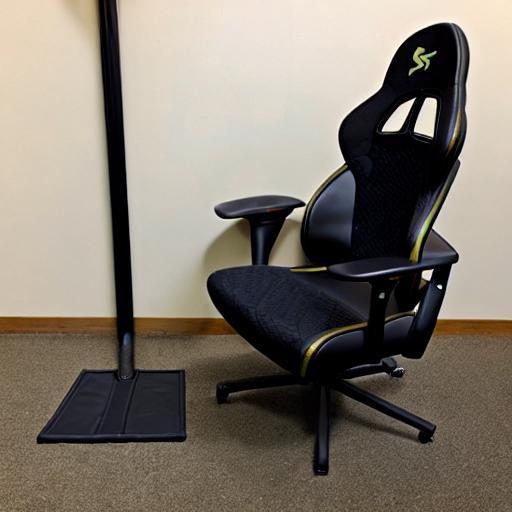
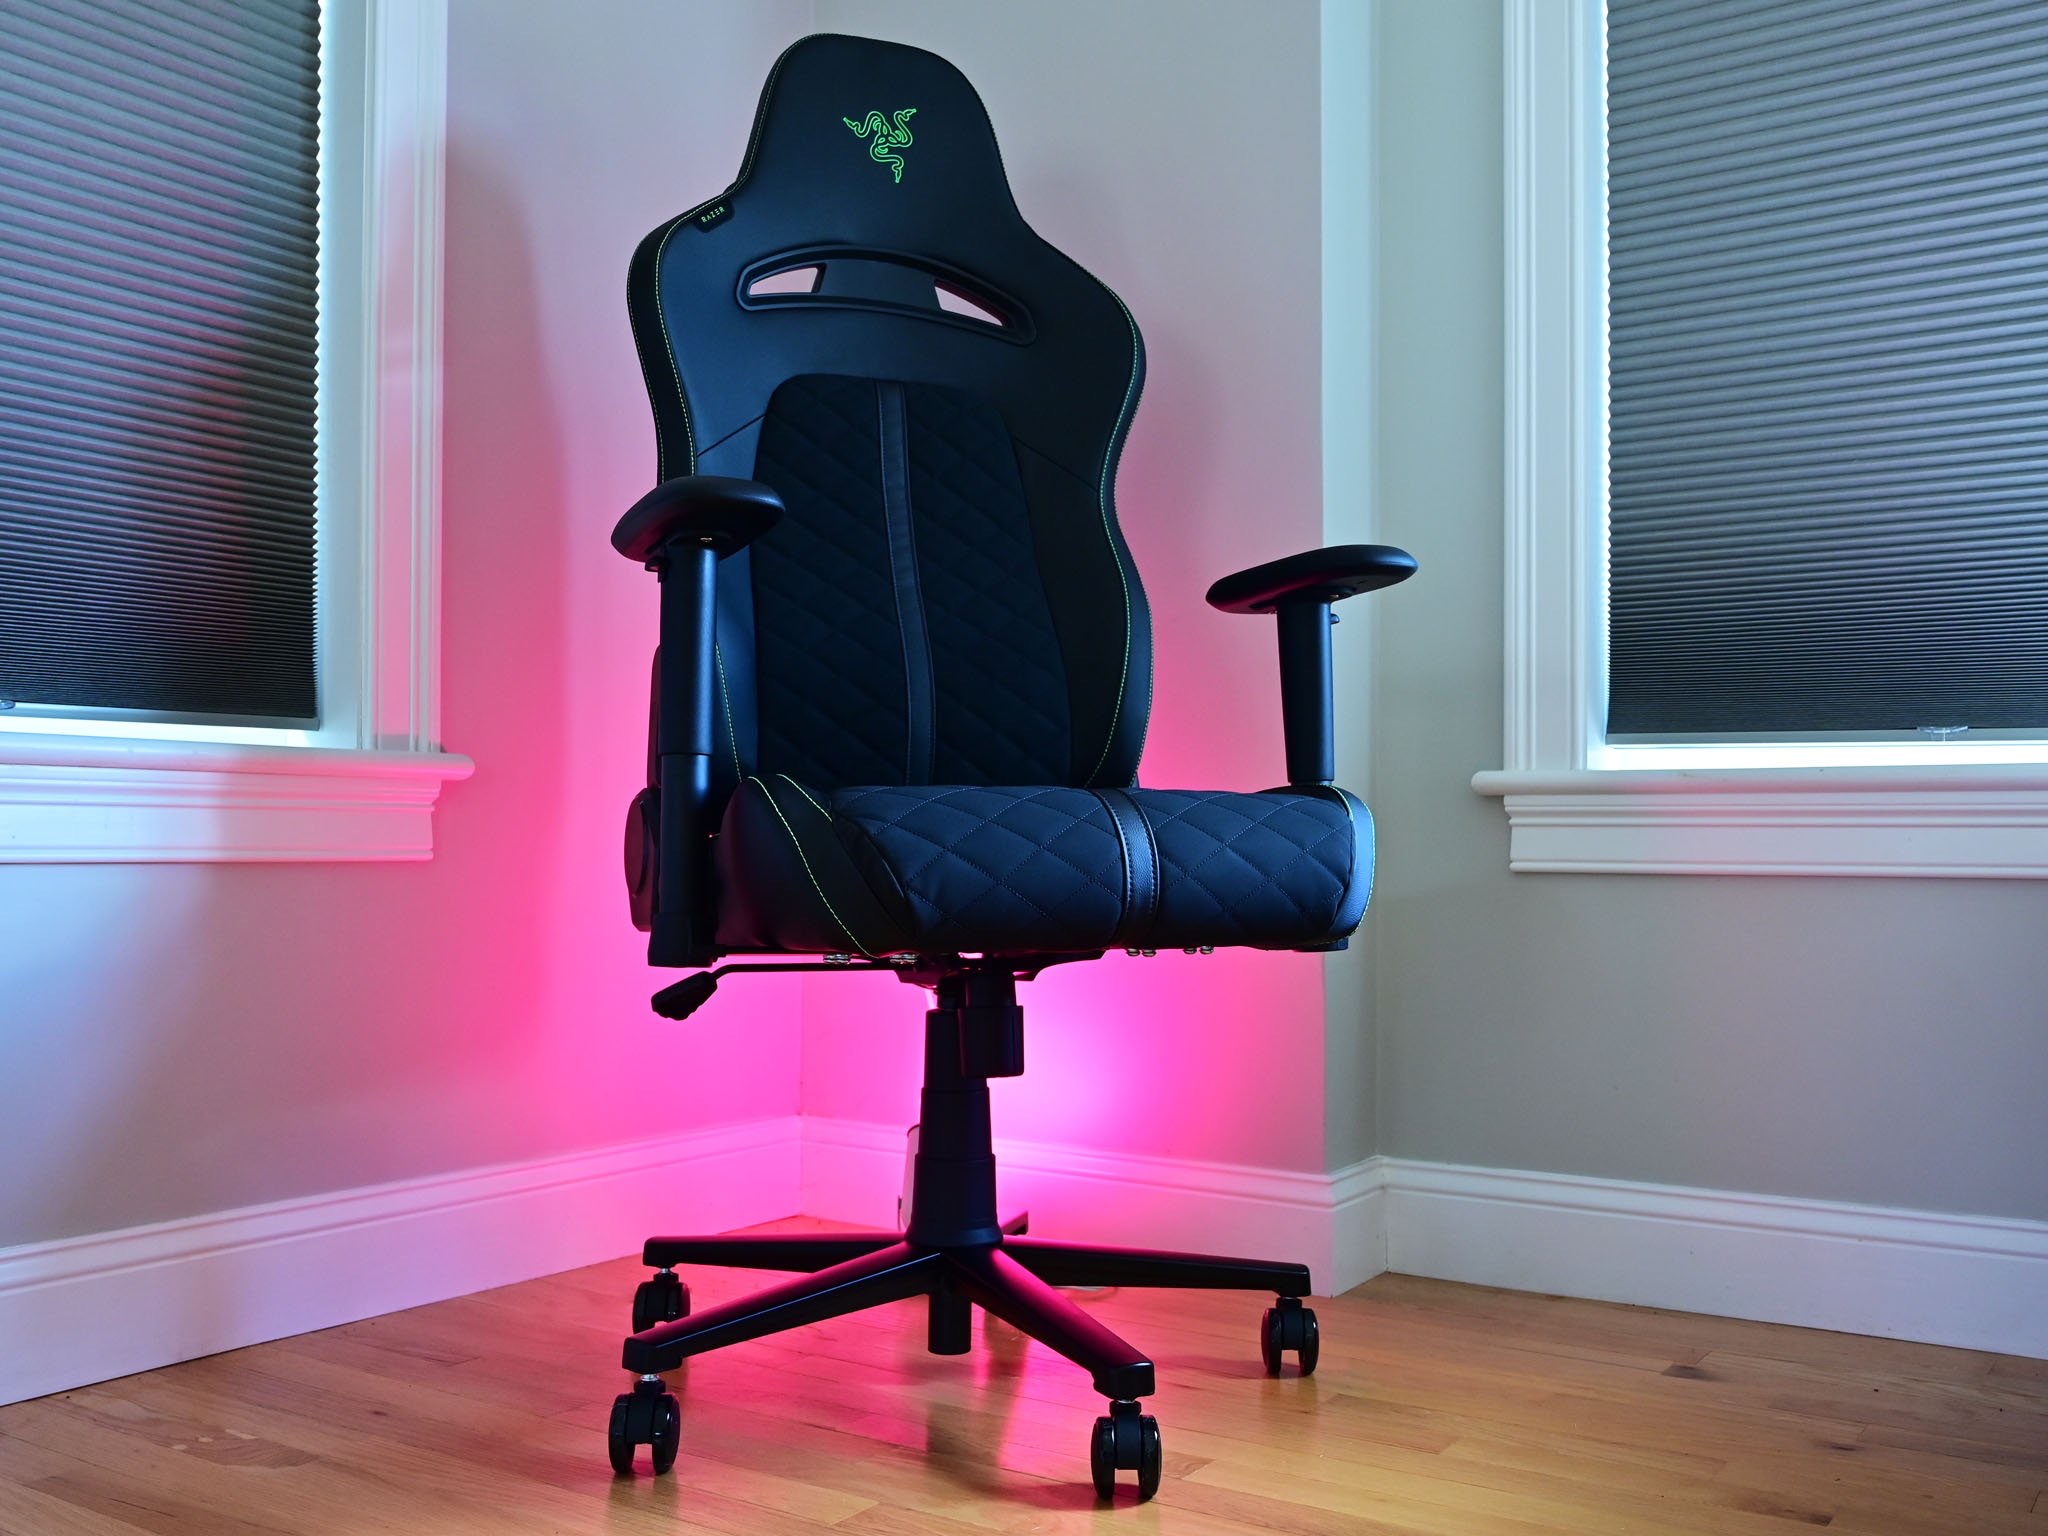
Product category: items_chair
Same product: no